2012–13 UCLA Bruins men's basketball team

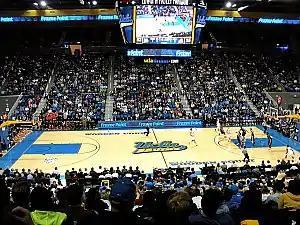
UCLA Bruins vs. Oregon State Beavers, January 17, 2013

The 2012–13 UCLA Bruins men's basketball team represented the University of California, Los Angeles during the 2012–13 NCAA Division I men's basketball season. The Bruins competed in the Pac-12 Conference and were led by head coach Ben Howland. Prior to the start of the season, the Bruins took a Goodwill Tour of China in late August. The Bruins reopened the newly renovated Pauley Pavilion on November 9, 2012 in front of a then record crowd of 13,513. On March 9, 2013, the Bruins clinched the regular season championship of the Pac-12 Conference by defeating Washington, 61–54, to finish conference play with a record of 13–5. They were seeded as the No. 1 team in the Pac-12 Conference tournament in Las Vegas. They were defeated by Oregon in the championship game. A week later, the Bruins were eliminated in the second round of the 2013 NCAA tournament by Minnesota 83–63 to finish the season 25–10.